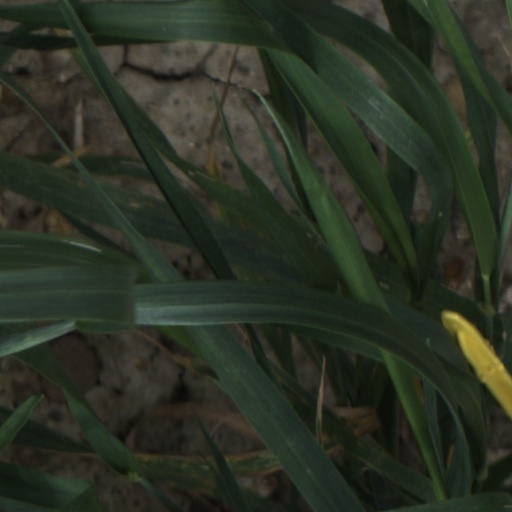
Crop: wheat